UDraw Pictionary

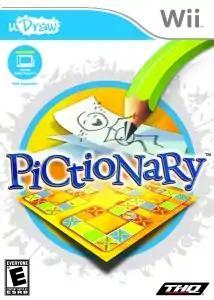
North American cover art

uDraw Pictionary is an art-based video game developed by Page 44 Studios and published by THQ Inc. that players can play on the uDraw GameTablet for the Nintendo Wii. The game is based on the popular board game Pictionary, in which players draw pictures based on clues from a subject and have their teammates guess what specific words the picture is supposed to represent. It was released on November 14, 2010, for the Nintendo Wii game system.